Terminal 21

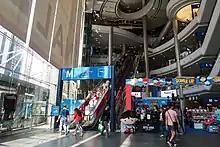
Terminal 21 Sukhumvit Atrium

Terminal 21 is a chain of mixed-use complexes with 4 locations in Thailand; Asok and Rama III in Bangkok, Korat, and Pattaya. The first location was opened in October 2011, located on Sukhumvit Road, by the Asoke intersection, in Watthana District of Bangkok, Thailand. The second location, Terminal 21 Korat, was opened in December 2016 and is located on Mittraphap Road in Nakhon Ratchasima Province (also called Korat). Terminal 21 Pattaya was opened in October 2018 and is located in Pattaya District of Chonburi Province. There is a proposal for Terminal 21 Rama III to be built by the Chao Phraya river in the Rama III neighbourhood of Yannawa District in Bangkok. On October 20, 2022, Terminal 21 Rama III officially opened.